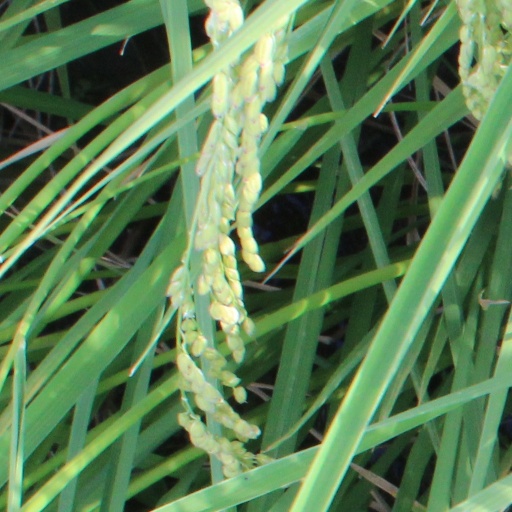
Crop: rice